Historischer Kunstbunker

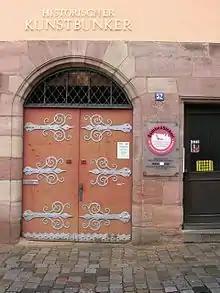
Historischer Kunstbunker: Entrance

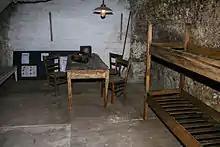
Historischer Kunstbunker: Guardroom

The Historische Kunstbunker (Historic art bunker) is a tunnel complex under Nuremberg Castle in the old city of Nuremberg, southern Germany. It forms part of the Nuremberg Historic Mile.